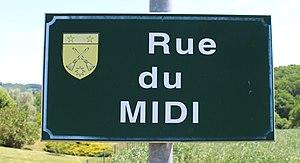
Rue du village de Louit (Hautes-Pyrénées)
Louit est une commune française située dans le département des Hautes-Pyrénées, en région Occitanie.